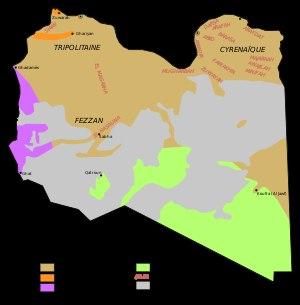
Les Zuwayya sont une des principales tribus arabes libyennes de Cyrénaïque et du Fezzan.
La première guerre civile libyenne, ou révolution libyenne, est un conflit armé issu d'un mouvement de contestation populaire, assorti de revendications sociales et politiques, qui s'est déroulé entre le 15 février 2011 et le 23 octobre 2011 en Libye. Il s'inscrit dans un contexte de protestations dans les pays arabes et est à l'origine de l'intervention militaire internationale de 2011 en Libye.
La Libye, en forme longue l'État de Libye, est un État d'Afrique du Nord faisant partie du Maghreb. Elle est bordée au Nord par la Mer de Libye, au nord-ouest par la Tunisie, à l'ouest par l'Algérie, au sud-ouest par le Niger, au sud-sud-est par le Tchad, au sud-est par le Soudan et à l'est par l'Égypte. Elle s’étend sur 1 759 540 kilomètres carrés, ce qui la place au quatrième rang africain et au dix-huitième rang mondial. Sa population est estimée entre 6 et 8 millions d'habitants. Elle se concentre sur les côtes, l’intérieur du pays étant désertique. Sa capitale, Tripoli, est également sa plus grande agglomération, devant Benghazi, Misrata et El Beïda.